Unicorn trend

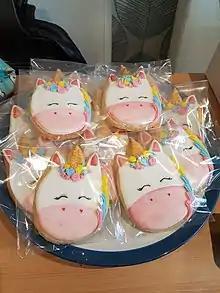
Unicorn cookies

The term "Unicorn food" often refers to the use of colorful or sparkly food items in dishes rather than the appearance of a unicorn figure.